List of birds of Pakistan

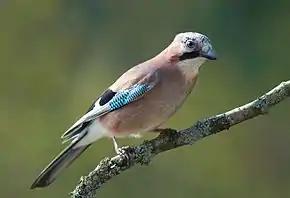
Eurasian jay

The Vangidae comprises a group of often shrike-like medium-sized birds distributed from Asia to Africa. Many species in this family were previously classified elsewhere in other families.